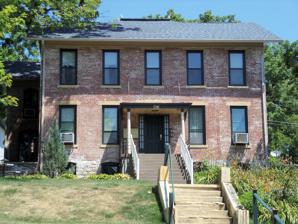
Building: Israel Hall House
Country: United States of America
Year built: 1878
Historic house in Iowa, United States United States historic place Israel Hall House U.S. National Register of Historic Places Show map of Iowa Show map of the United States Location 1316 E. 10th St. Davenport, Iowa Coordinates 41°31′36″N 90°34′20″W / 41.52667°N 90.57222°W / 41.52667; -90.57222 Built 1878 Architectural style Greek Revival MPS Davenport MRA NRHP reference No. 84001427 Added to NRHP July 27, 1984 The Israel Hall House is a historic building located on the east side of Davenport, Iowa , United States. By the time this house was built, Israel Hall had retired and was serving as the secretary-treasurer of the Oakdale Cemetery Corporation. He may have used it as a boarding house as well. The two-story brick house is a late example of the Greek Revival style. The side gable is influenced by the Georgian Revival as opposed to the temple front that is more typical of the Greek Revival. The round-arch window in the attic is typical feature found in Davenport residential architecture in this era. An addition to the back of the house was built around 1895. The house features a gabled roof, while the addition featured a hipped roof . The single bay porch on the front of the house replaced a full sized porch that was also not original, but replaced the original single-bay porch. The house rests on a raised lot and is set back from the street level.  It has been listed on the National Register of Historic Places since 1984. References